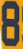
Number: 8